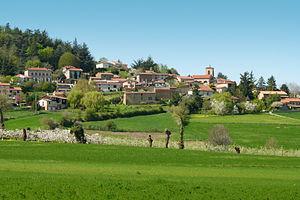
vue du village en avril 2011
Saint-Sorlin est une ancienne commune française située dans le département du Rhône, en région Auvergne-Rhône-Alpes. Elle a disparu depuis sa fusion, au 1ᵉʳ janvier 2017 avec les communes de Saint-Didier-sous-Riverie et de Saint-Maurice-sur-Dargoire pour former la nouvelle commune de Chabanière.